North Sumatra

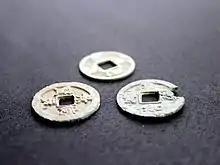
Coins founded in "Situs Kota Cina", Labuhan Deli, presumably used for trading during the Yuan dynasty, 12th to 13th century AD

The eastern coast of North Sumatra, bordering the Strait of Malacca, has been widely visited by Hindus and by Chinese traders for centuries since the founding of early "Situs Kota Cina" or Chinatown sites in Hamparan Perak . Barus, a trading port on the western coast of Tapanuli, attracted Middle Age era traders in search of camphor, which was popular in Ancient Egypt. In 1030, Rajendra Chola recorded the names of North Sumatran states he defeated in one expedition to conquer Srivijaya. States that he mentioned included Sriwijaya, Malayur, Kendara, and the Panai Kingdom. Furthermore, the Negarakertagama epic by Mpu Prapanca from the 14th century list states found in North Sumatra, Pane, Haru, Mandailing, Tamiang, Lawas, and Barus, which were mainly defeated by the Majapahit.